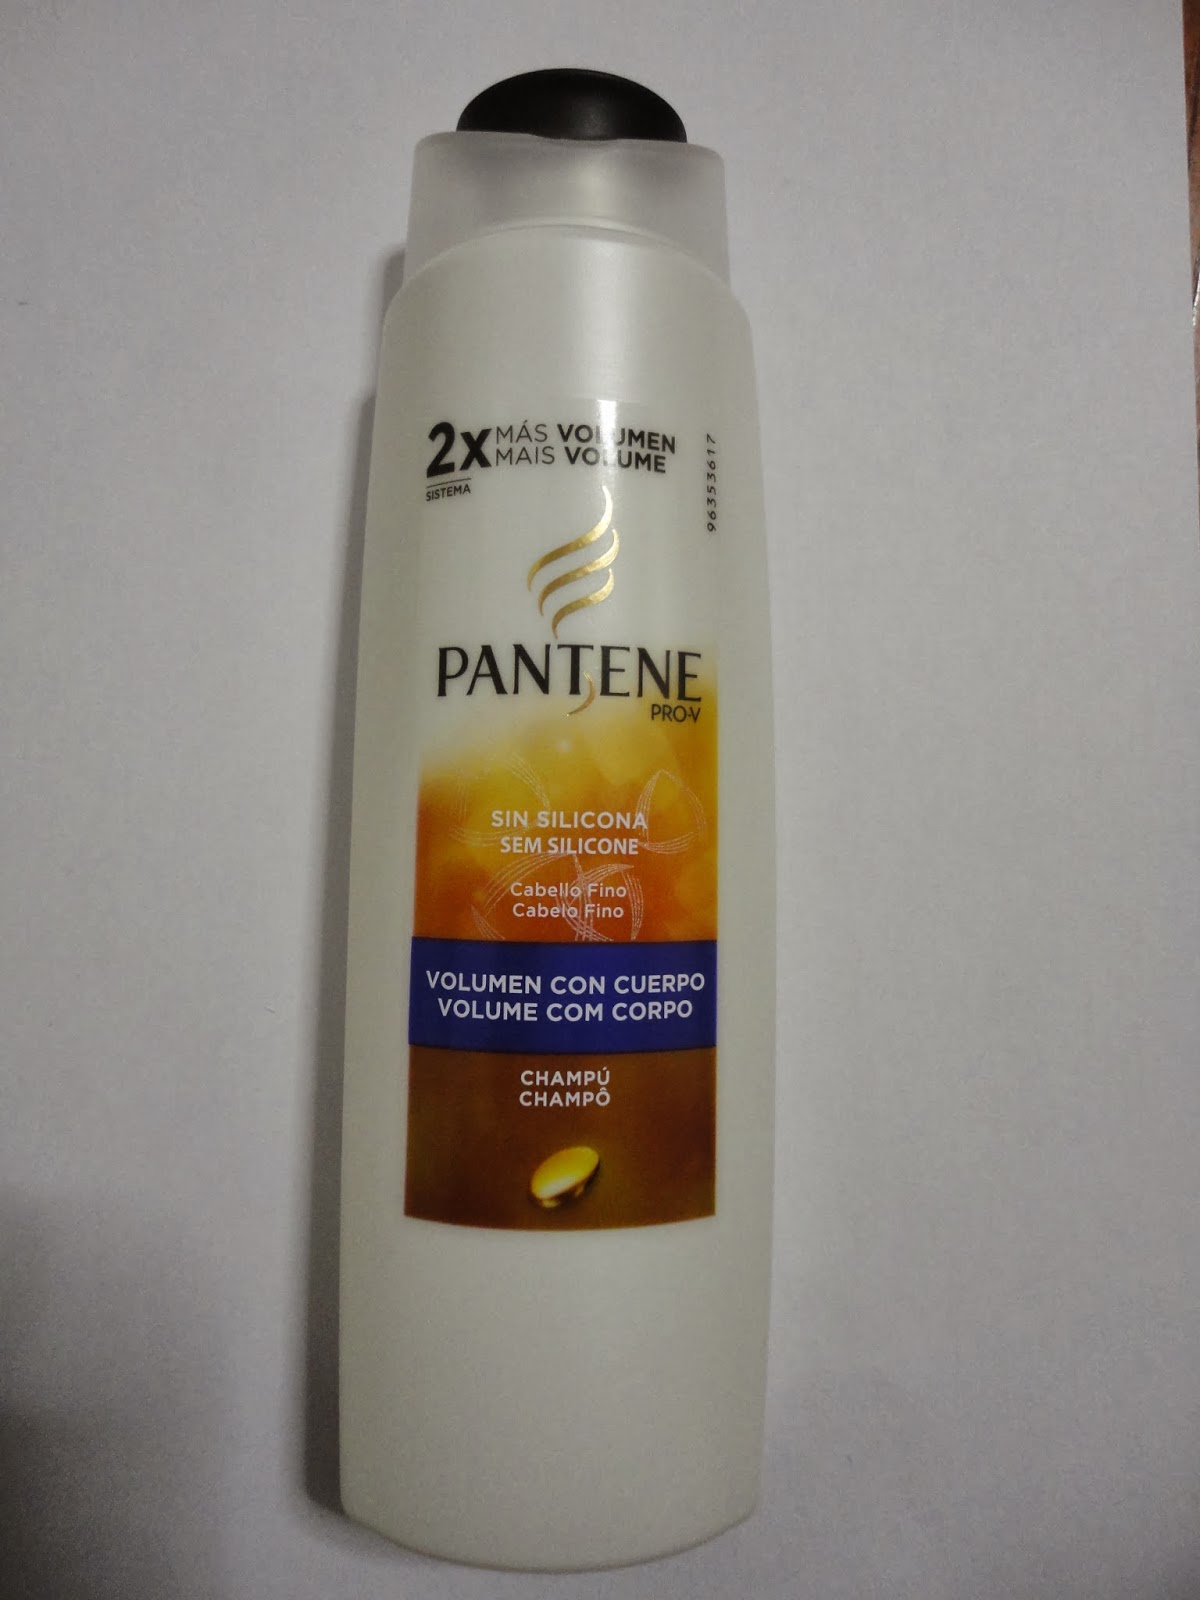
Waste category: plastic